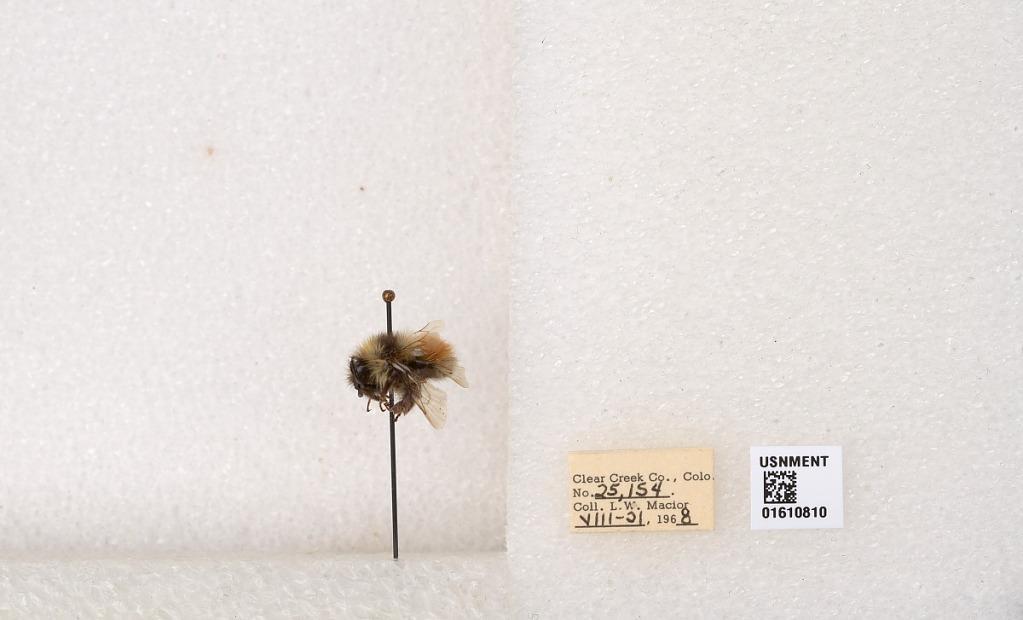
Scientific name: Bombus (Pyrobombus) sylvicola Kirby
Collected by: L. Macior
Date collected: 1968-8-21
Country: United States
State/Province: Colorado
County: Clear Creek
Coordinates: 39.6891, -105.644